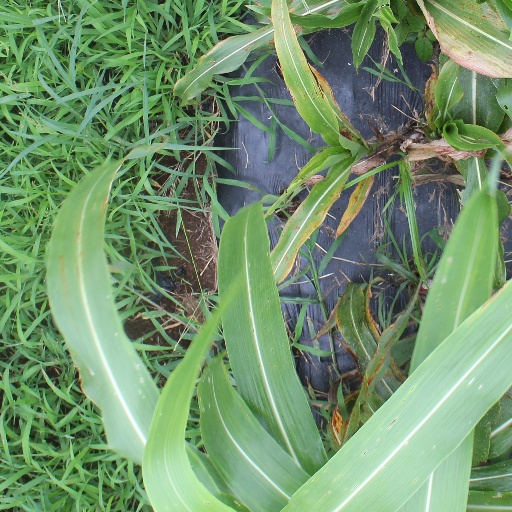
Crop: sorghum